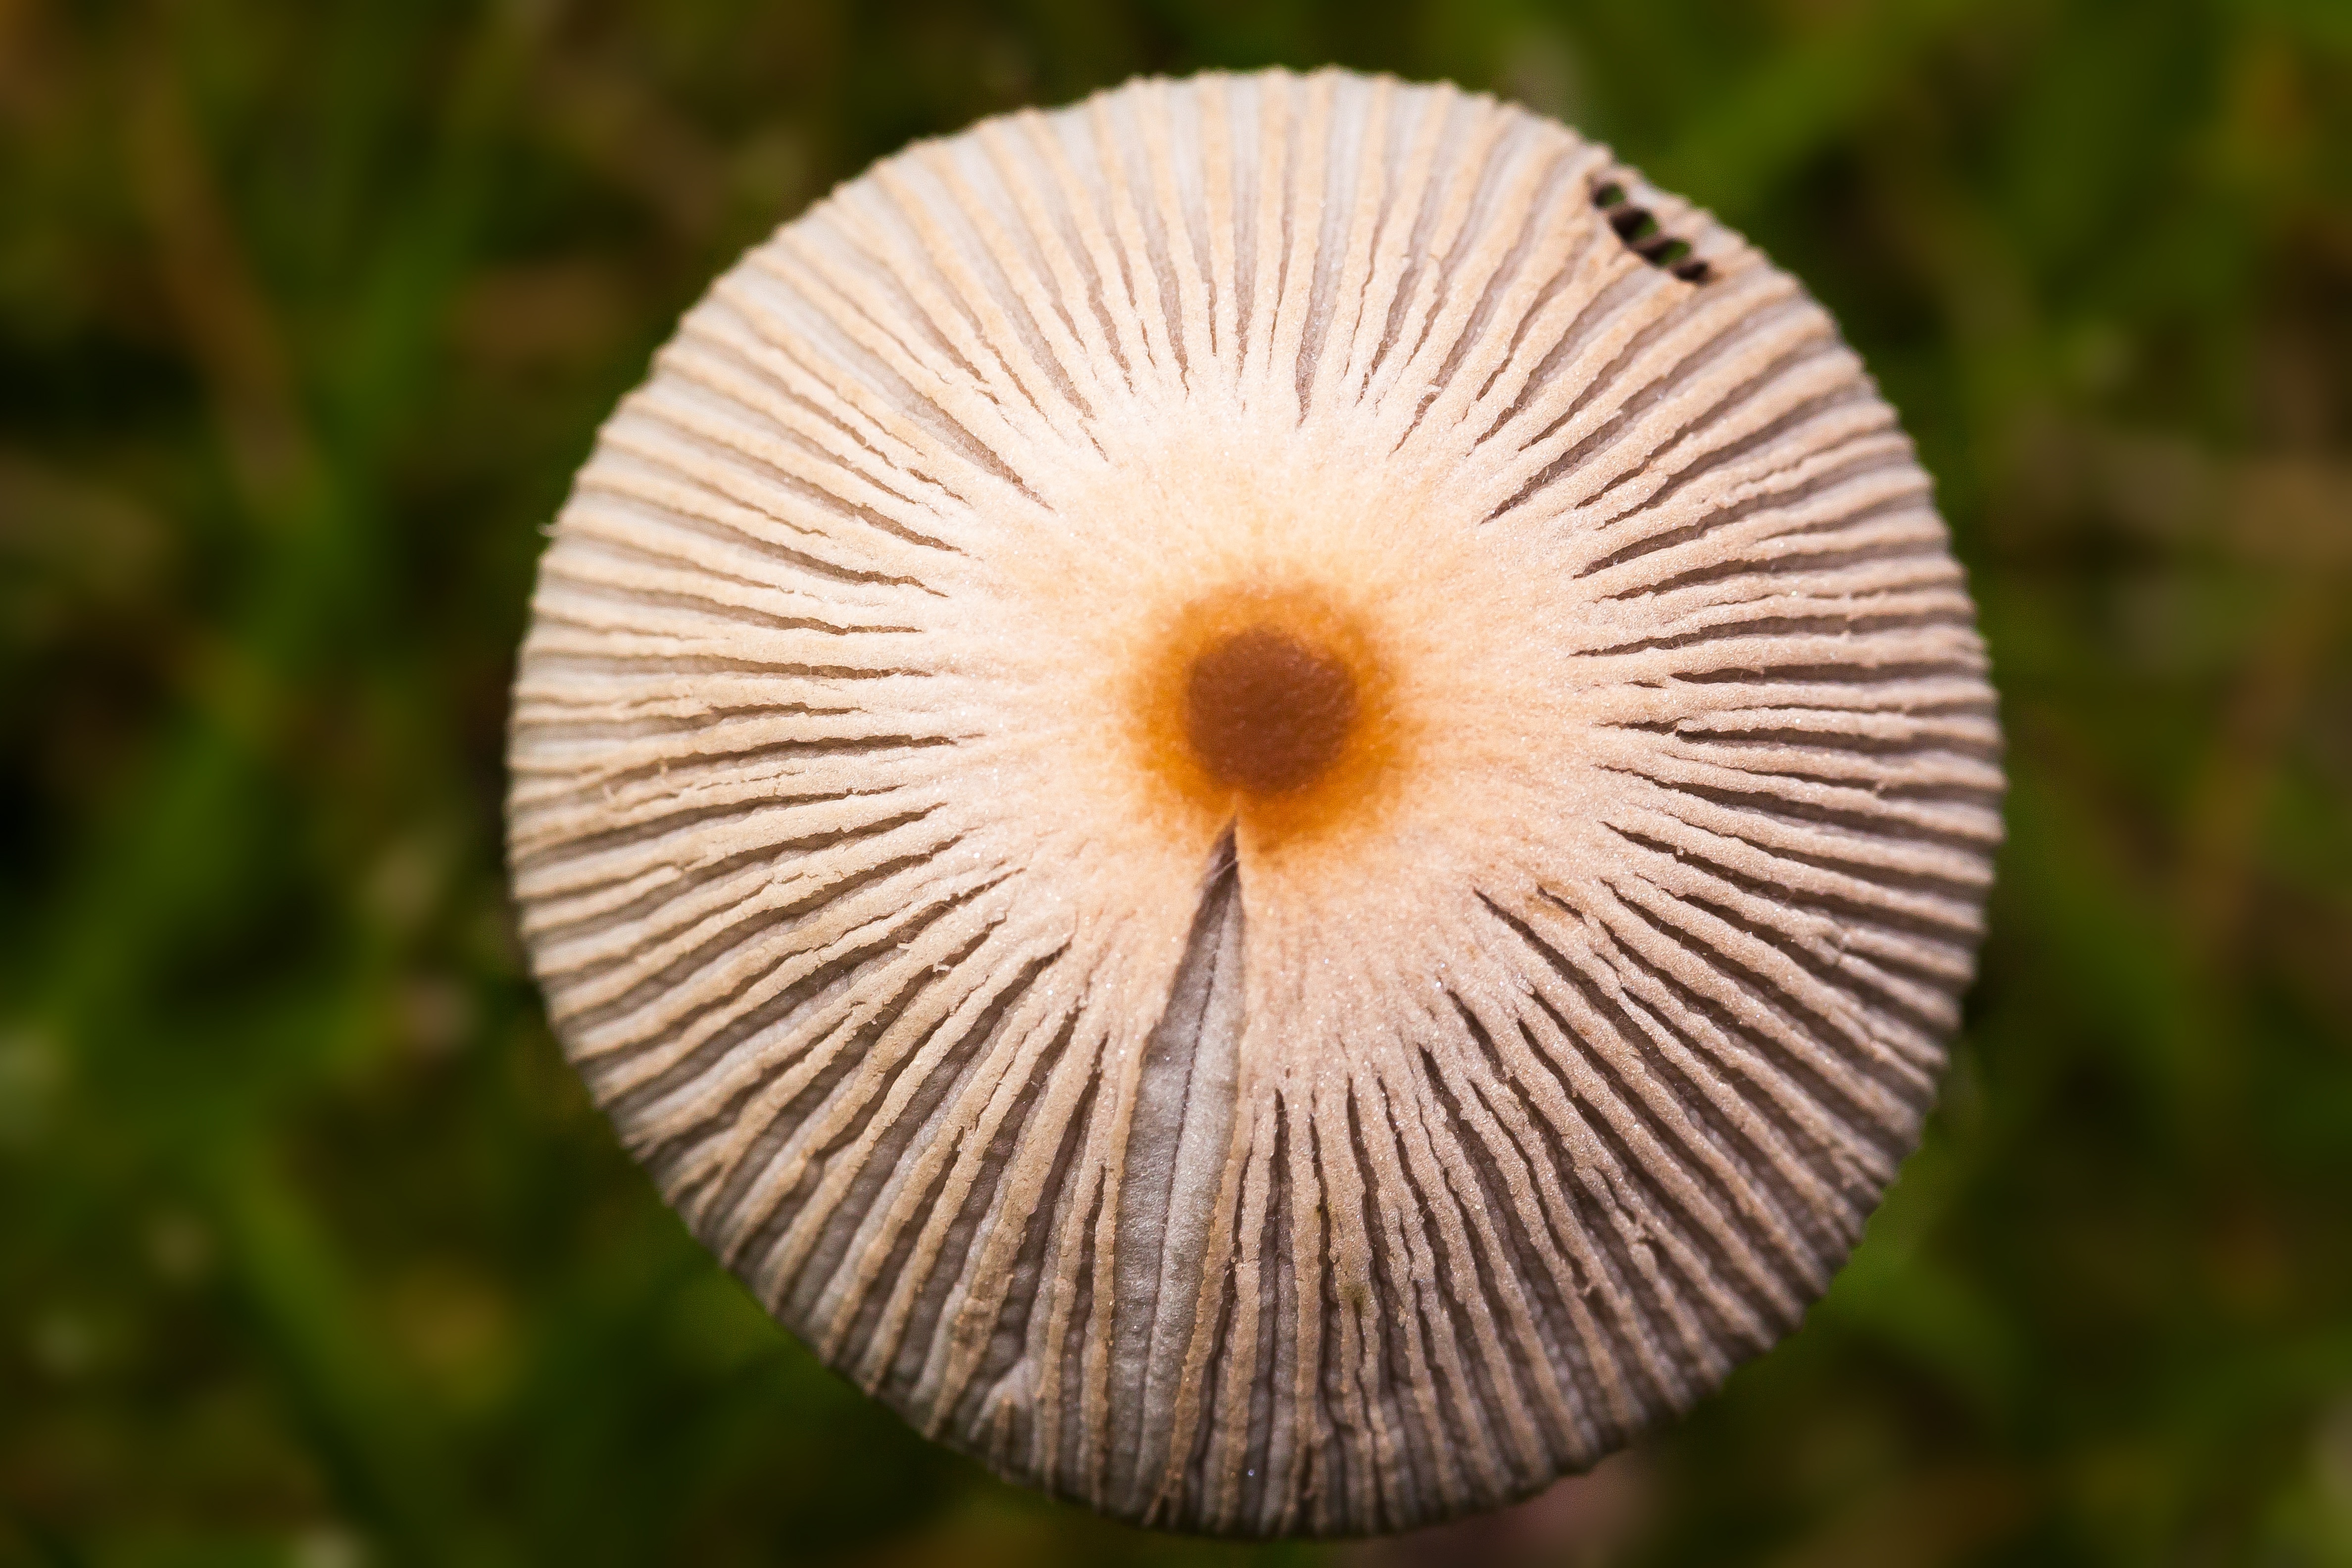
nature, grass, plant, flower, petal, macro, brown, botany, mushroom, close, flora, fauna, close up, fungus, cap, fungal species, agaricus, macro photography, screen fungus, disc fungus, oyster mushroom, edible mushroom, plant stem, medicinal mushroom, agaricomycetes, agaricaceae, champignon mushroom, pleurotus eryngii